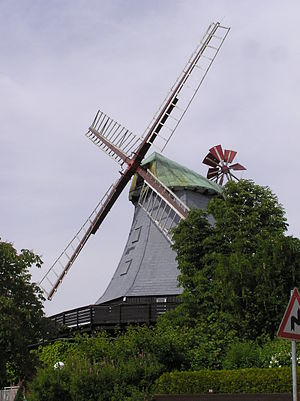
Hamfelde (Lauenburg)
Vindmølle i Hamfelde
Hamfelde er en kommune i det nordlige Tyskland, beliggende i Amt Schwarzenbek-Land i den sydvestlige del af Kreis Herzogtum Lauenburg. Kreis Herzogtum Lauenburg ligger i delstaten Slesvig-Holsten.